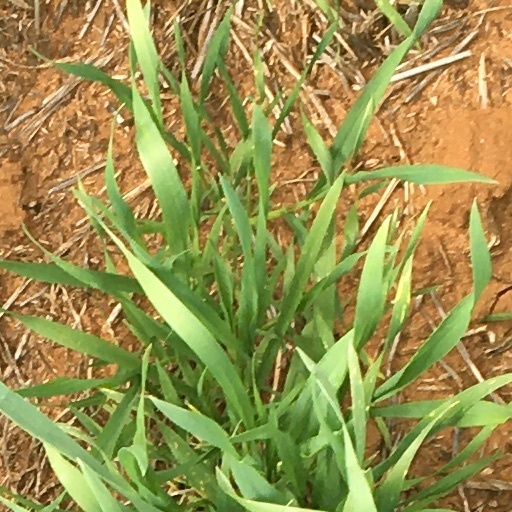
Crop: wheat